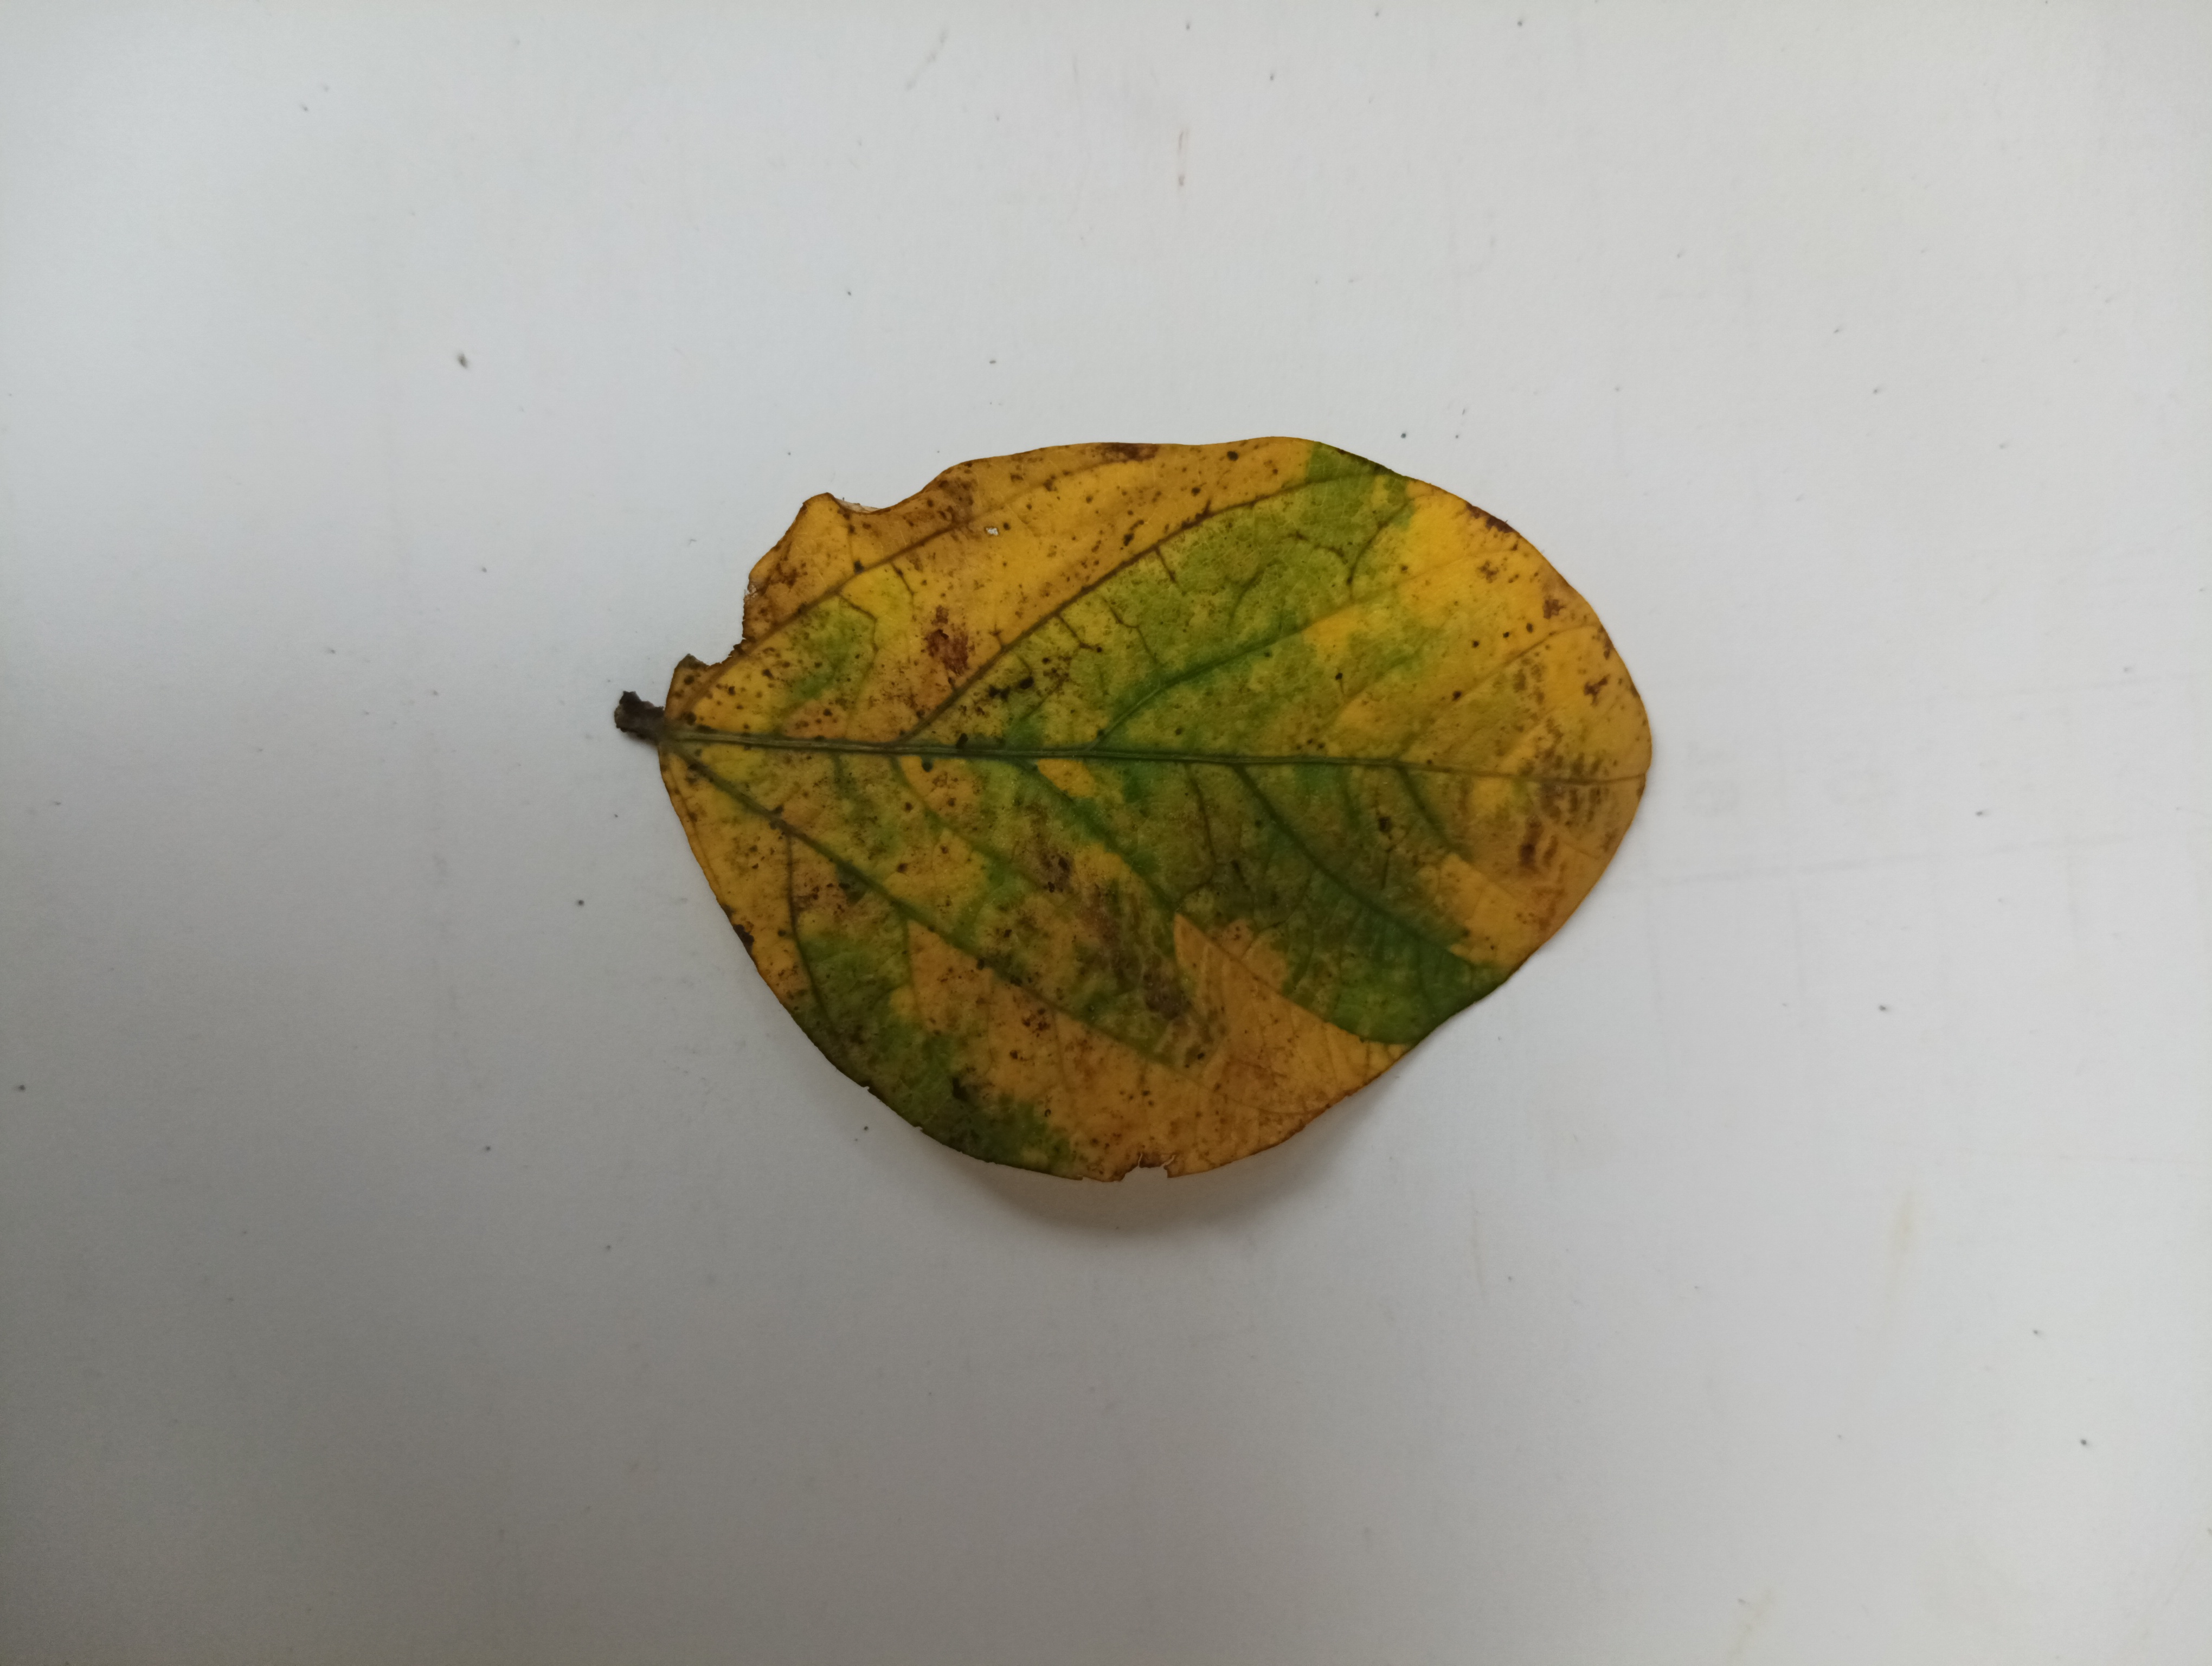
Label: Vein Necrosis